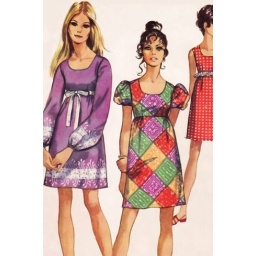
bettys dress similar to girl in middle, but with higher bust seam